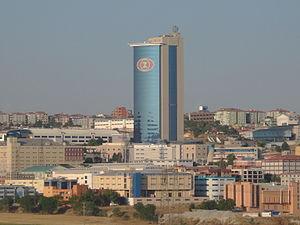
Avcılar est un district d'Istanbul en Turquie sur la partie européenne de la ville, à l'ouest du district de Küçükçekmece à l'entrée de la mer de Marmara.